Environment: real
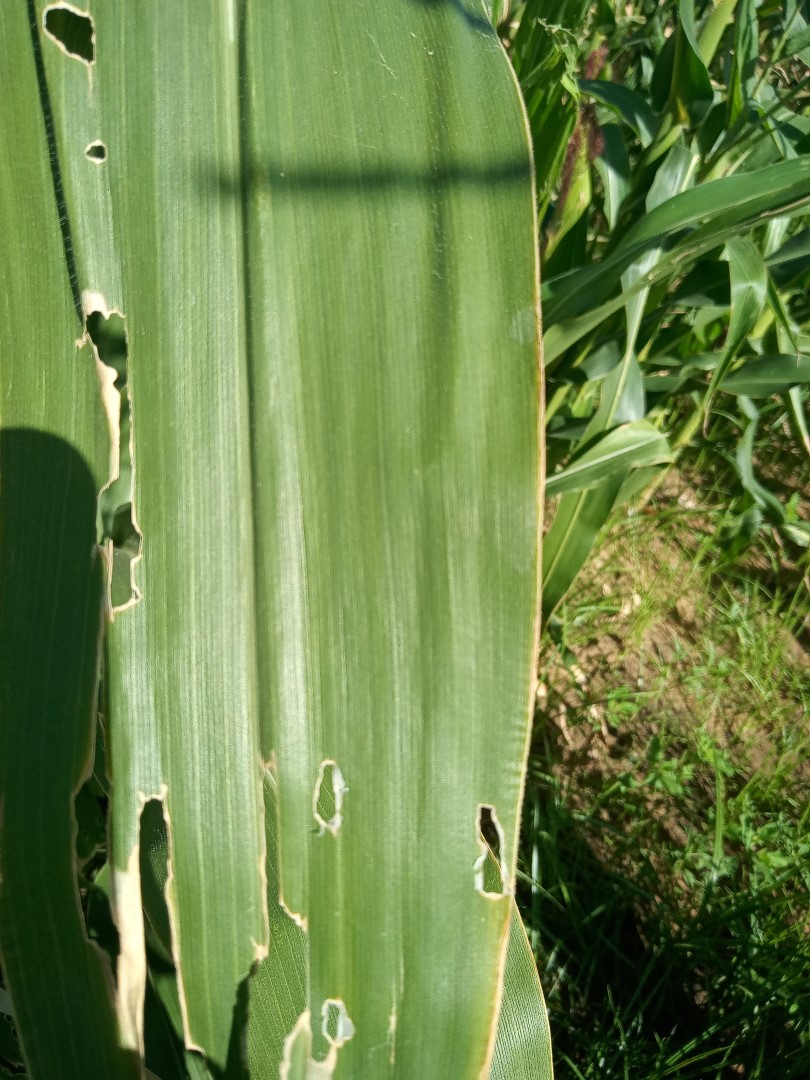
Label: fall_armyworm